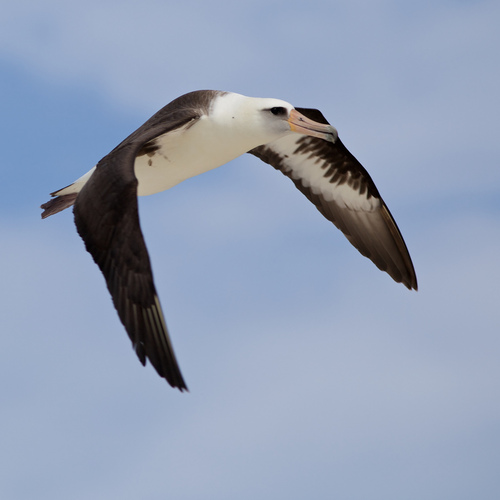
this colorful bird has a white belly and breast, brown wings, and a small bird with white head and nape.
this bird is white and black in color with a long dull ended beak and black eye rings.
this bird has a long, curved, orange bill, black primaries, and a white head, throat, and breast.
this is a white bird with black wings and an orange beak.
this bird has a long wingspan, a white belly, and a yellow bill
this bird is black with white and has a long, pointy beak.
this bird has wings that are black and has a white bill
this bird has a white belly and a large wing span.
this is a white bird with gray back and wings and a pale orange beak that curves downward at the tip.
this bird has wings that are black and has a long bill
Species: Laysan Albatross